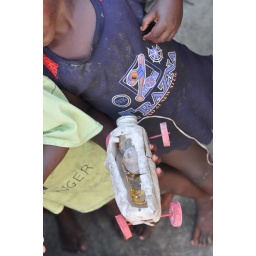
ingenius-this child had made a car from a plastic bottle and bottle caps he had found in the garbage heap.